2017 World Baseball Classic championship

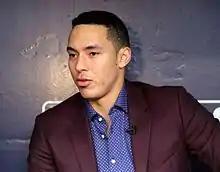
Carlos Correa hit a home run for Puerto Rico in the first inning against the Netherlands.

Prior to the game, Didi Gregorius was removed from the Netherlands roster due to a shoulder injury. The Netherlands gained Kenley Jansen, who did not pitch in the previous rounds. Rick van den Hurk started for the Netherlands and Jorge López started for Puerto Rico.